Bimota

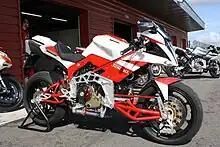
Bimota Tesi 3D

Because the state of frame design was stagnant in the 1970s, Bimota concentrated initially on building high-quality motorcycle chassis around existing engines. From the beginning they customised the top models of Suzuki, Honda and Kawasaki. During the late 1970s, Bimota also helped develop and build motorcycles branded as Lamborghinis. In the 1980s they also customised Yamaha and Ducati motorcycles.